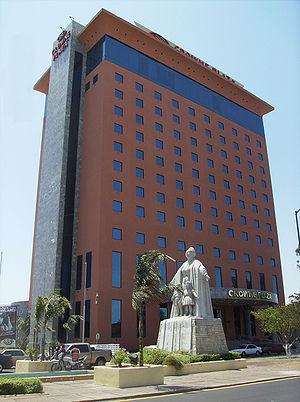
Crowne Plaza est une chaîne d'hôtels. Elle fait partie d'InterContinental Hotels Group, une famille de marques, qui comprennent InterContinental Hotels & Resorts et Holiday Inn Hotels & Resorts, et opère dans 52 pays, généralement situés dans les centres-villes, ou près des principaux aéroports.